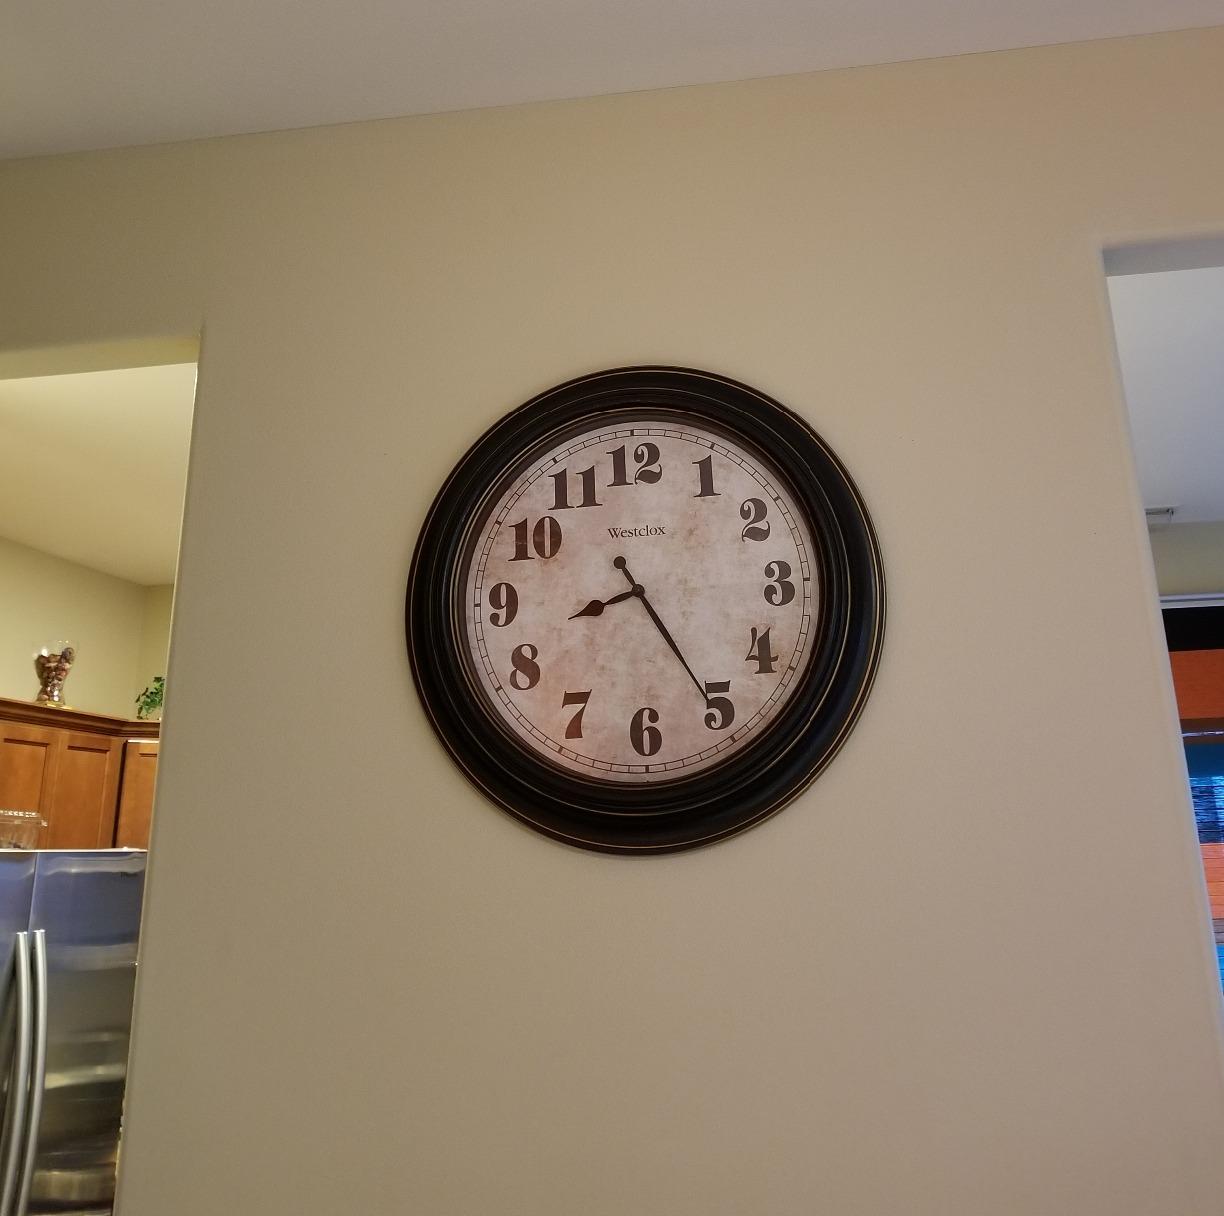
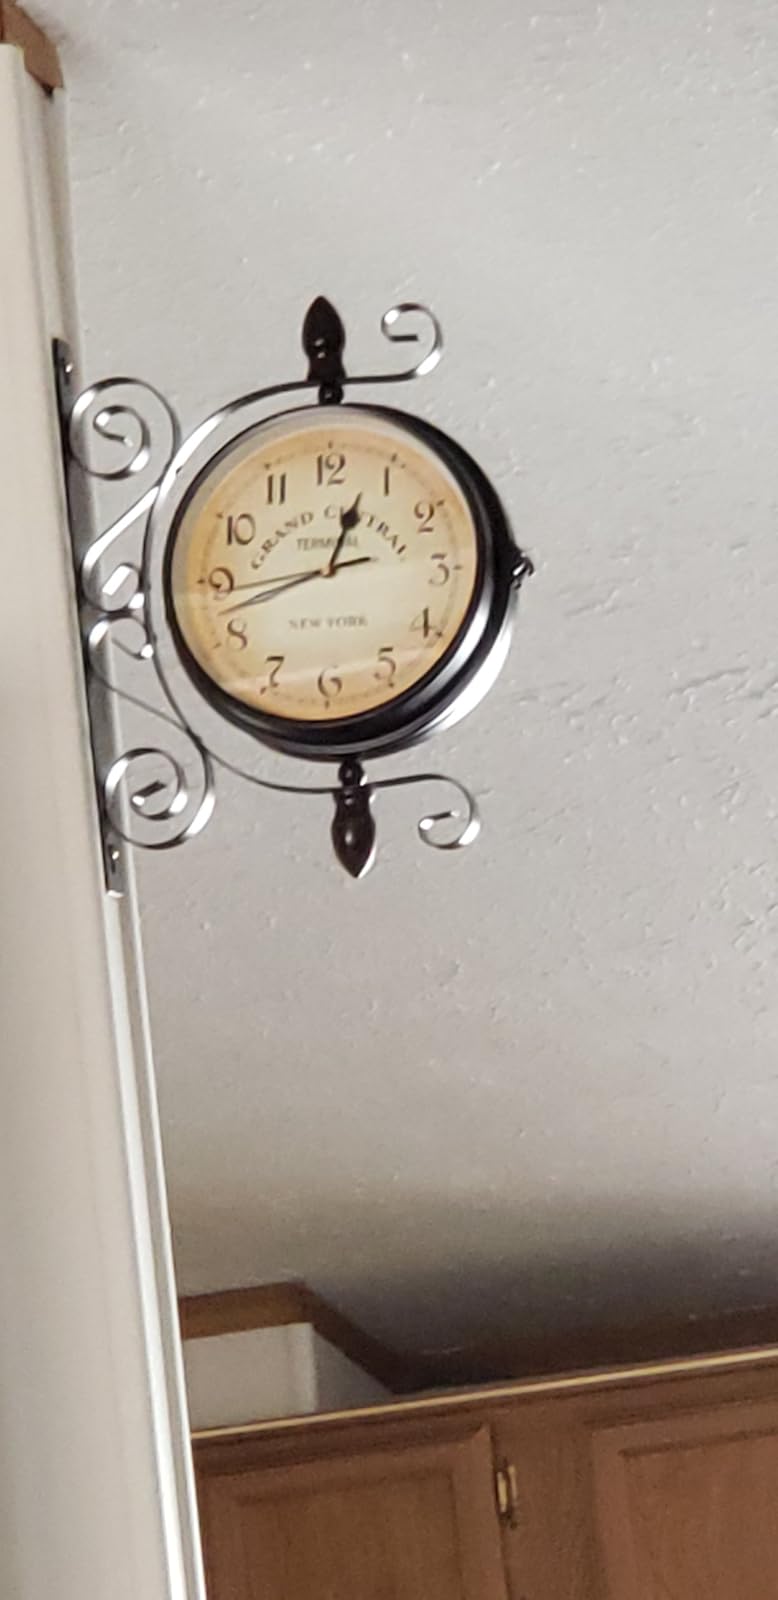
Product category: clock
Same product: no